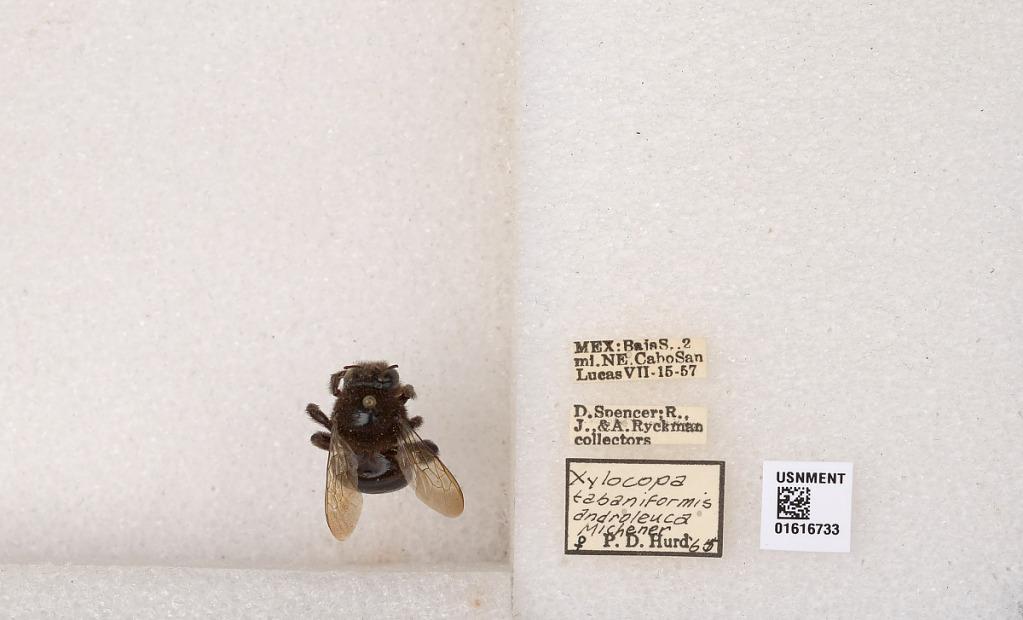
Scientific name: Xylocopa (Notoxylocopa) tabaniformis androleuca Michener
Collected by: D. Spencer, R. Ryckman, J. Ryckman & A. Ryckman
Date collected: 1957-7-15
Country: Mexico
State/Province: Baja California Sur
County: Los Cabos
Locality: .2 mi. NE. Cabo San Lucas
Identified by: Hurd, P. D.